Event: Nepal Earthquake
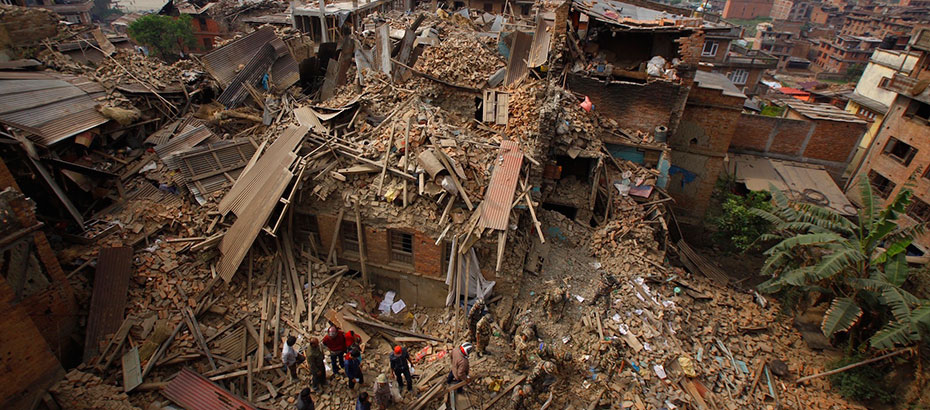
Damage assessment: damage